Describe the emotion expressed in this image:  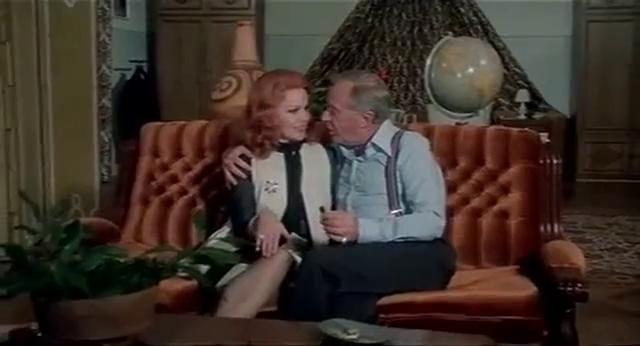
This person displays Suffering, valence and arousal with high intensity.